Describe the emotion expressed in this image:  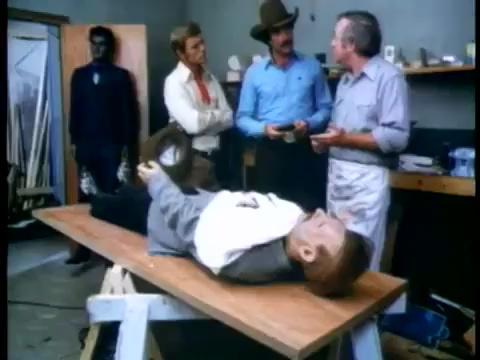
This person displays Pain, valence and arousal with low intensity.